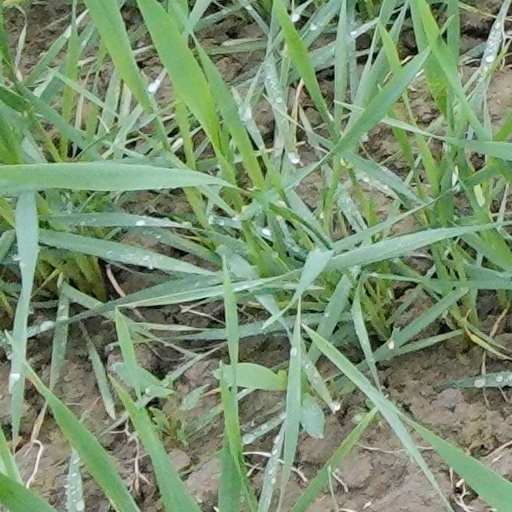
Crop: wheat